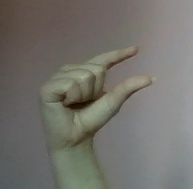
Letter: dal